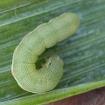
Crop: Onion
Condition: caterpillar-p